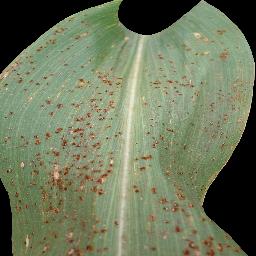
Label: Corn_(Maize)___Common_Rust